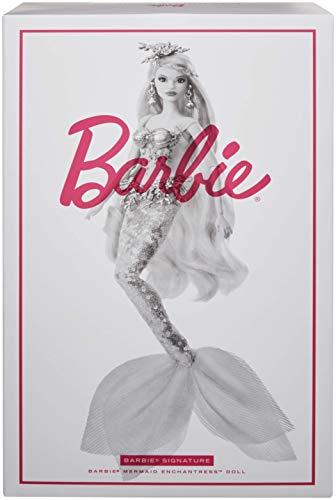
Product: Barbie Collector Mermaid Enchantress Fantasy Doll with Pink and Blue Hair
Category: Toys & Games | Dolls & Accessories | Dolls
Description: Barbie Mermaid Enchantress doll's hair features pink and blue highlights and is styled in flowing waves with a delicate braid.
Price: $49.50
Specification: ProductDimensions:15.5x3.4x9.5inches|ItemWeight:2.2pounds|ShippingWeight:2.5pounds(Viewshippingratesandpolicies)|ASIN:B07GLMHQQL|Itemmodelnumber:FXD51|Manufacturerrecommendedage:8-15years